Albertine Sisters

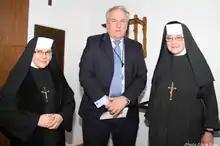
Jeffrey Vick, Consular Section Chief of the US Consulate in Kraków, Poland, with two Albertine Sisters.

The founder Adam Chmielowski (1845-1916), later known as Saint Brother Albert, came from an aristocratic Polish family. Orphaned at a young age, he grew up expecting to take responsibility for the family estates and studied agriculture. However, the young student was a strong Polish nationalist and participated in the January Uprising of 1863, during which he lost his leg.